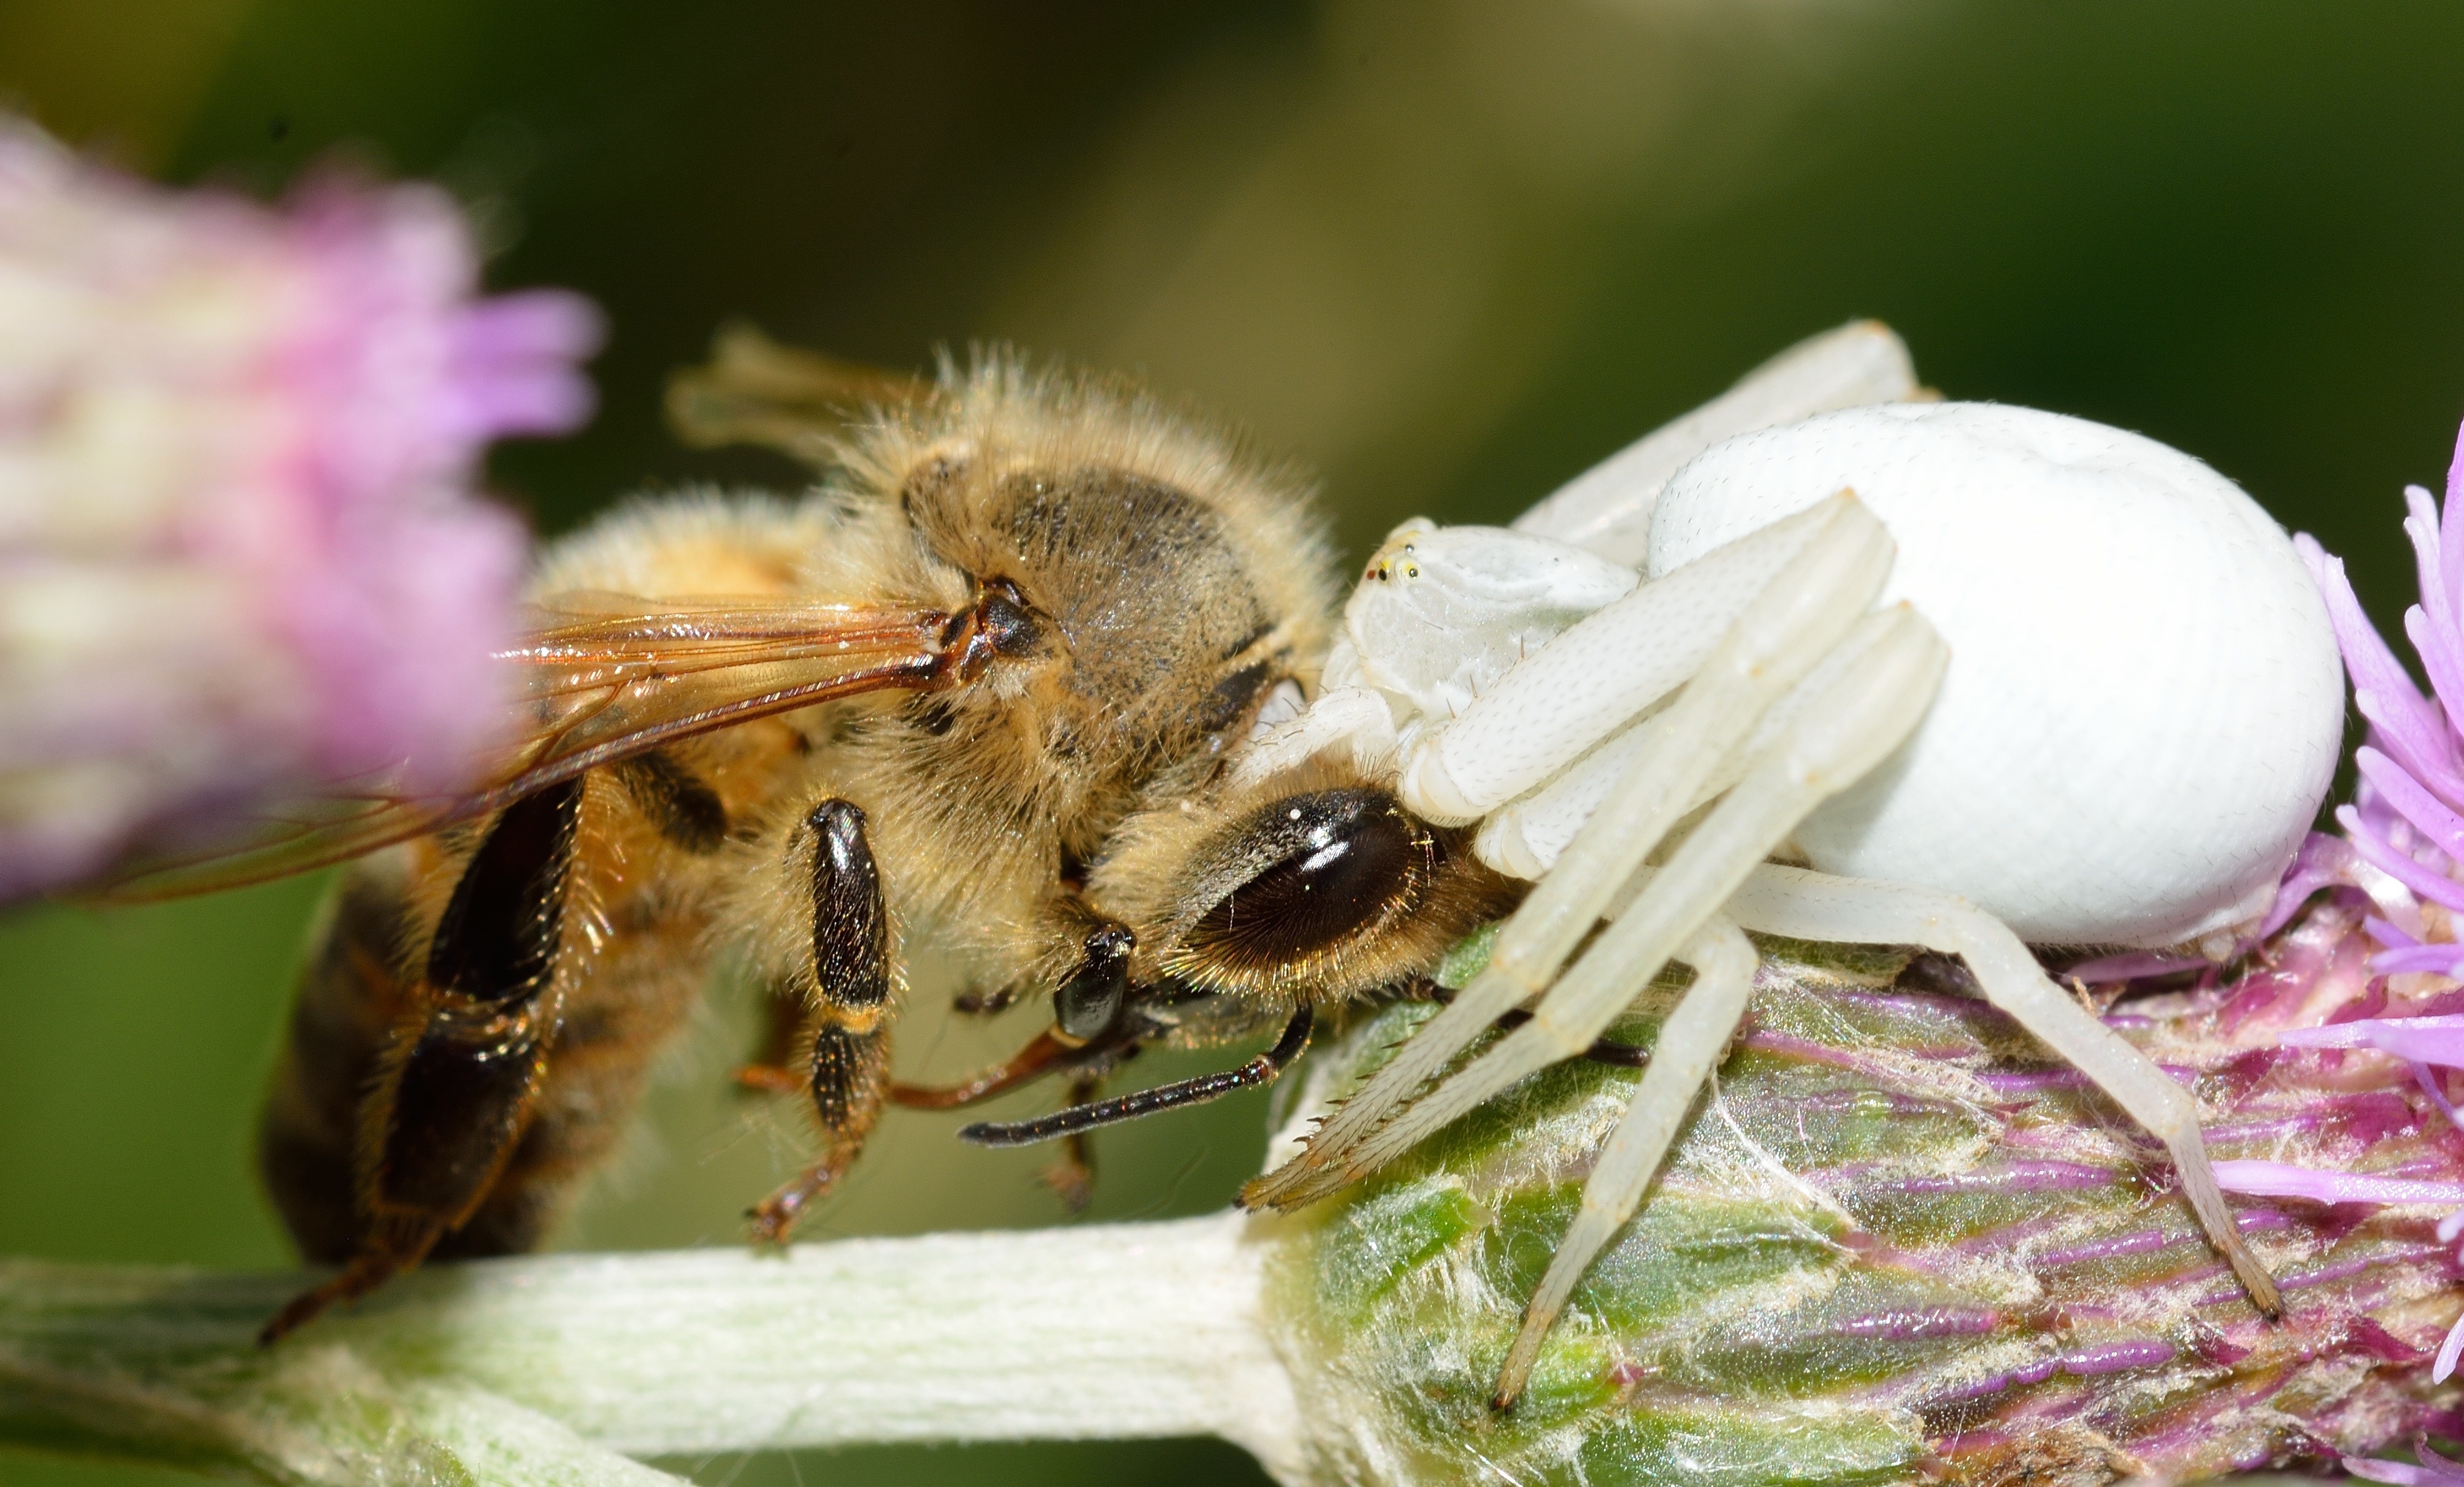
photography, flower, petal, insect, fauna, invertebrate, close up, bee, araneae, bumblebee, nectar, thomisidae, prey, apis, macro photography, arthropod, honey bee, pollinator, mellifera, membrane winged insect, misumena vatia